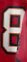
Number: 8